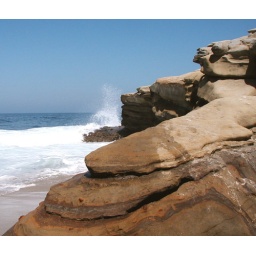
rocks/cliff at la jolla cove...when the tide comes in the sand rolls away as you sink into the ocean like quicksand.